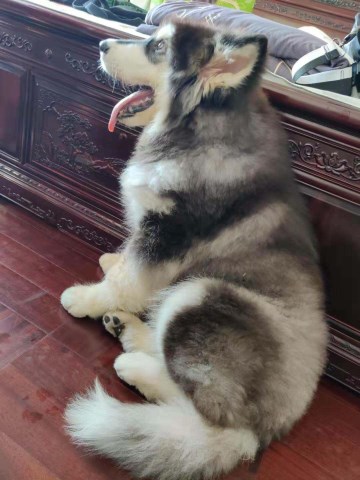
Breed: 1324-n000004-malamute